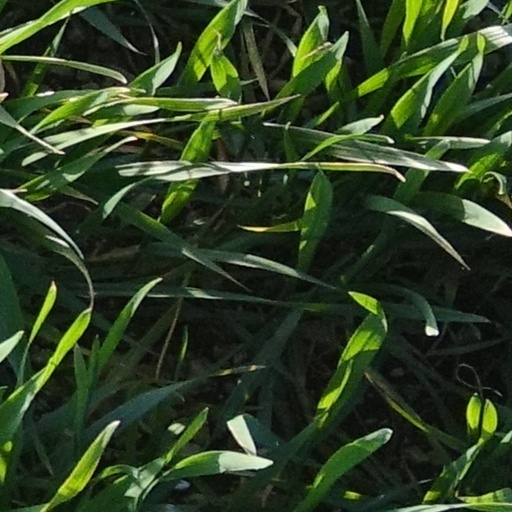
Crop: wheat